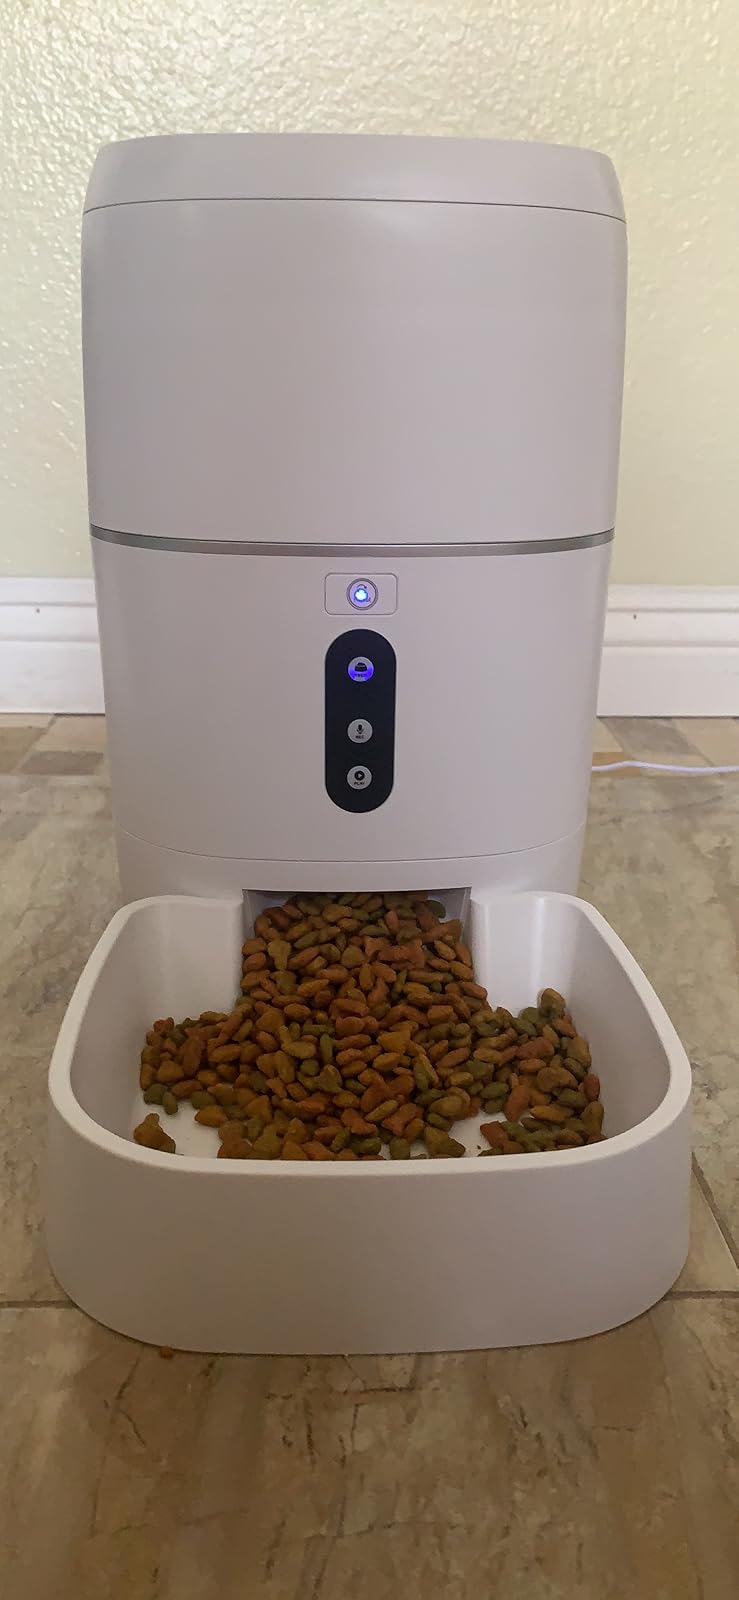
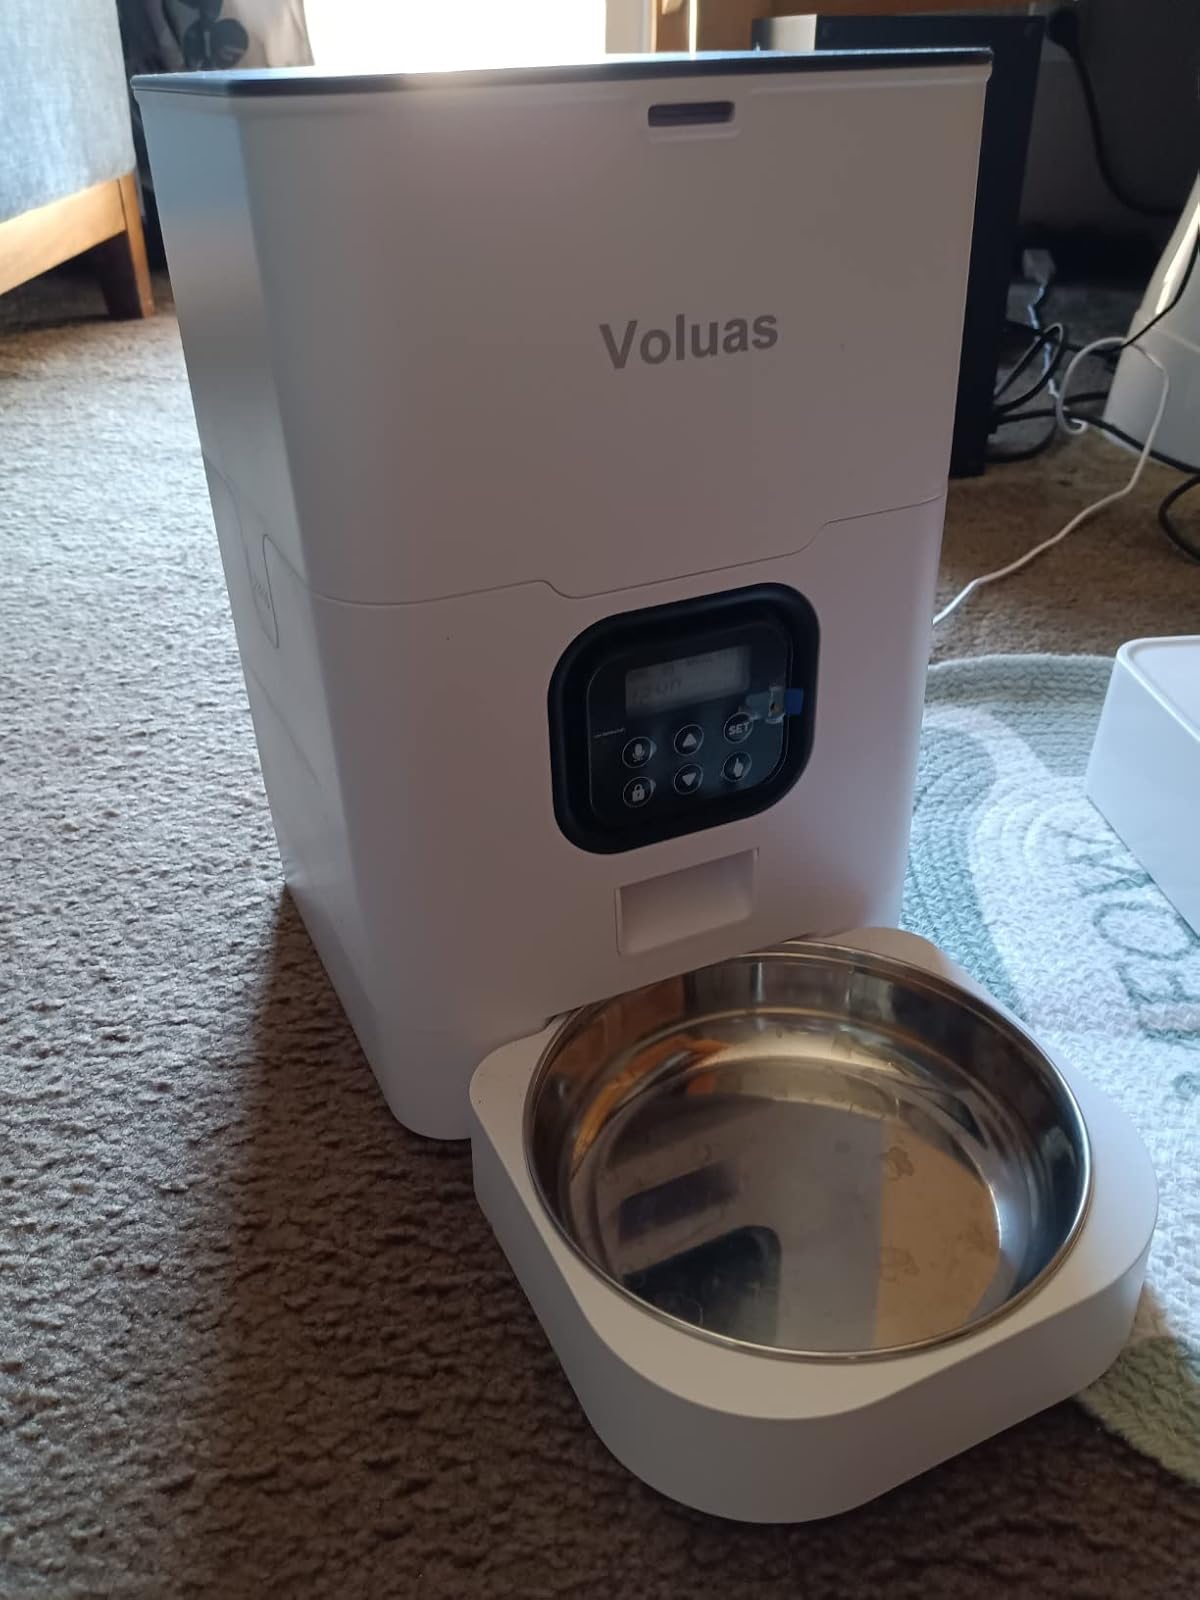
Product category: items_feeder
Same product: no